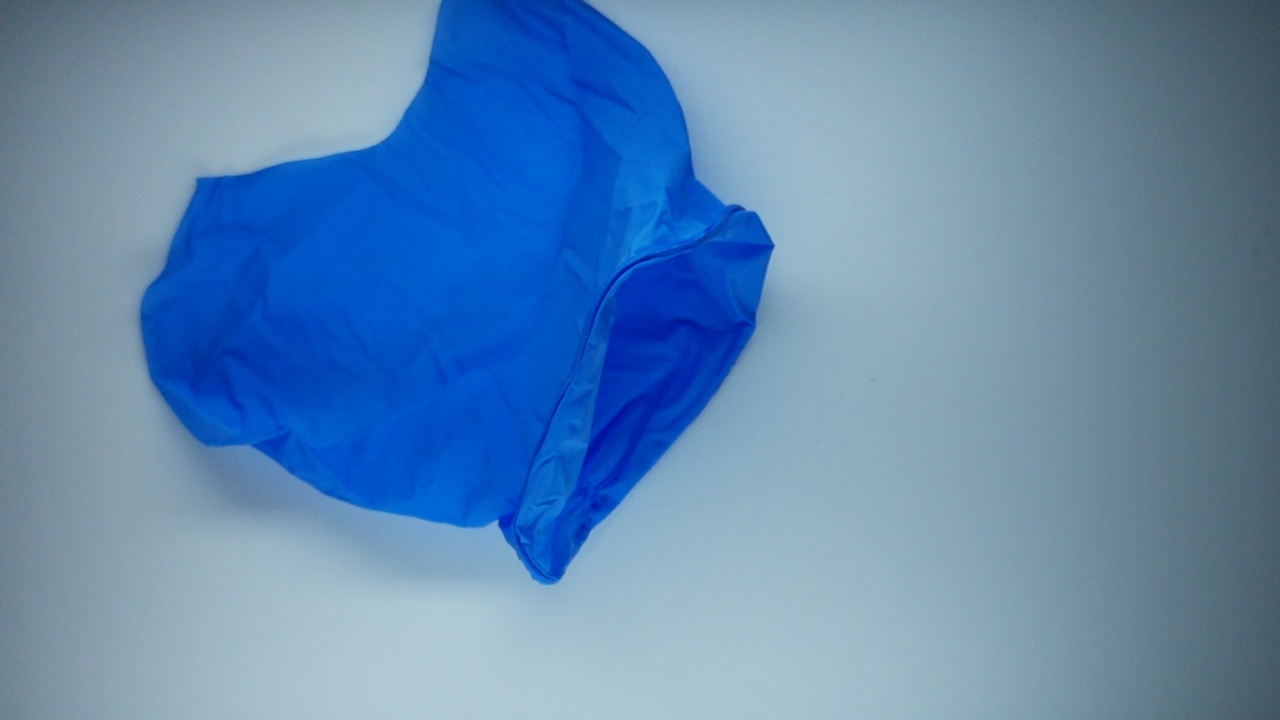
Label: trash